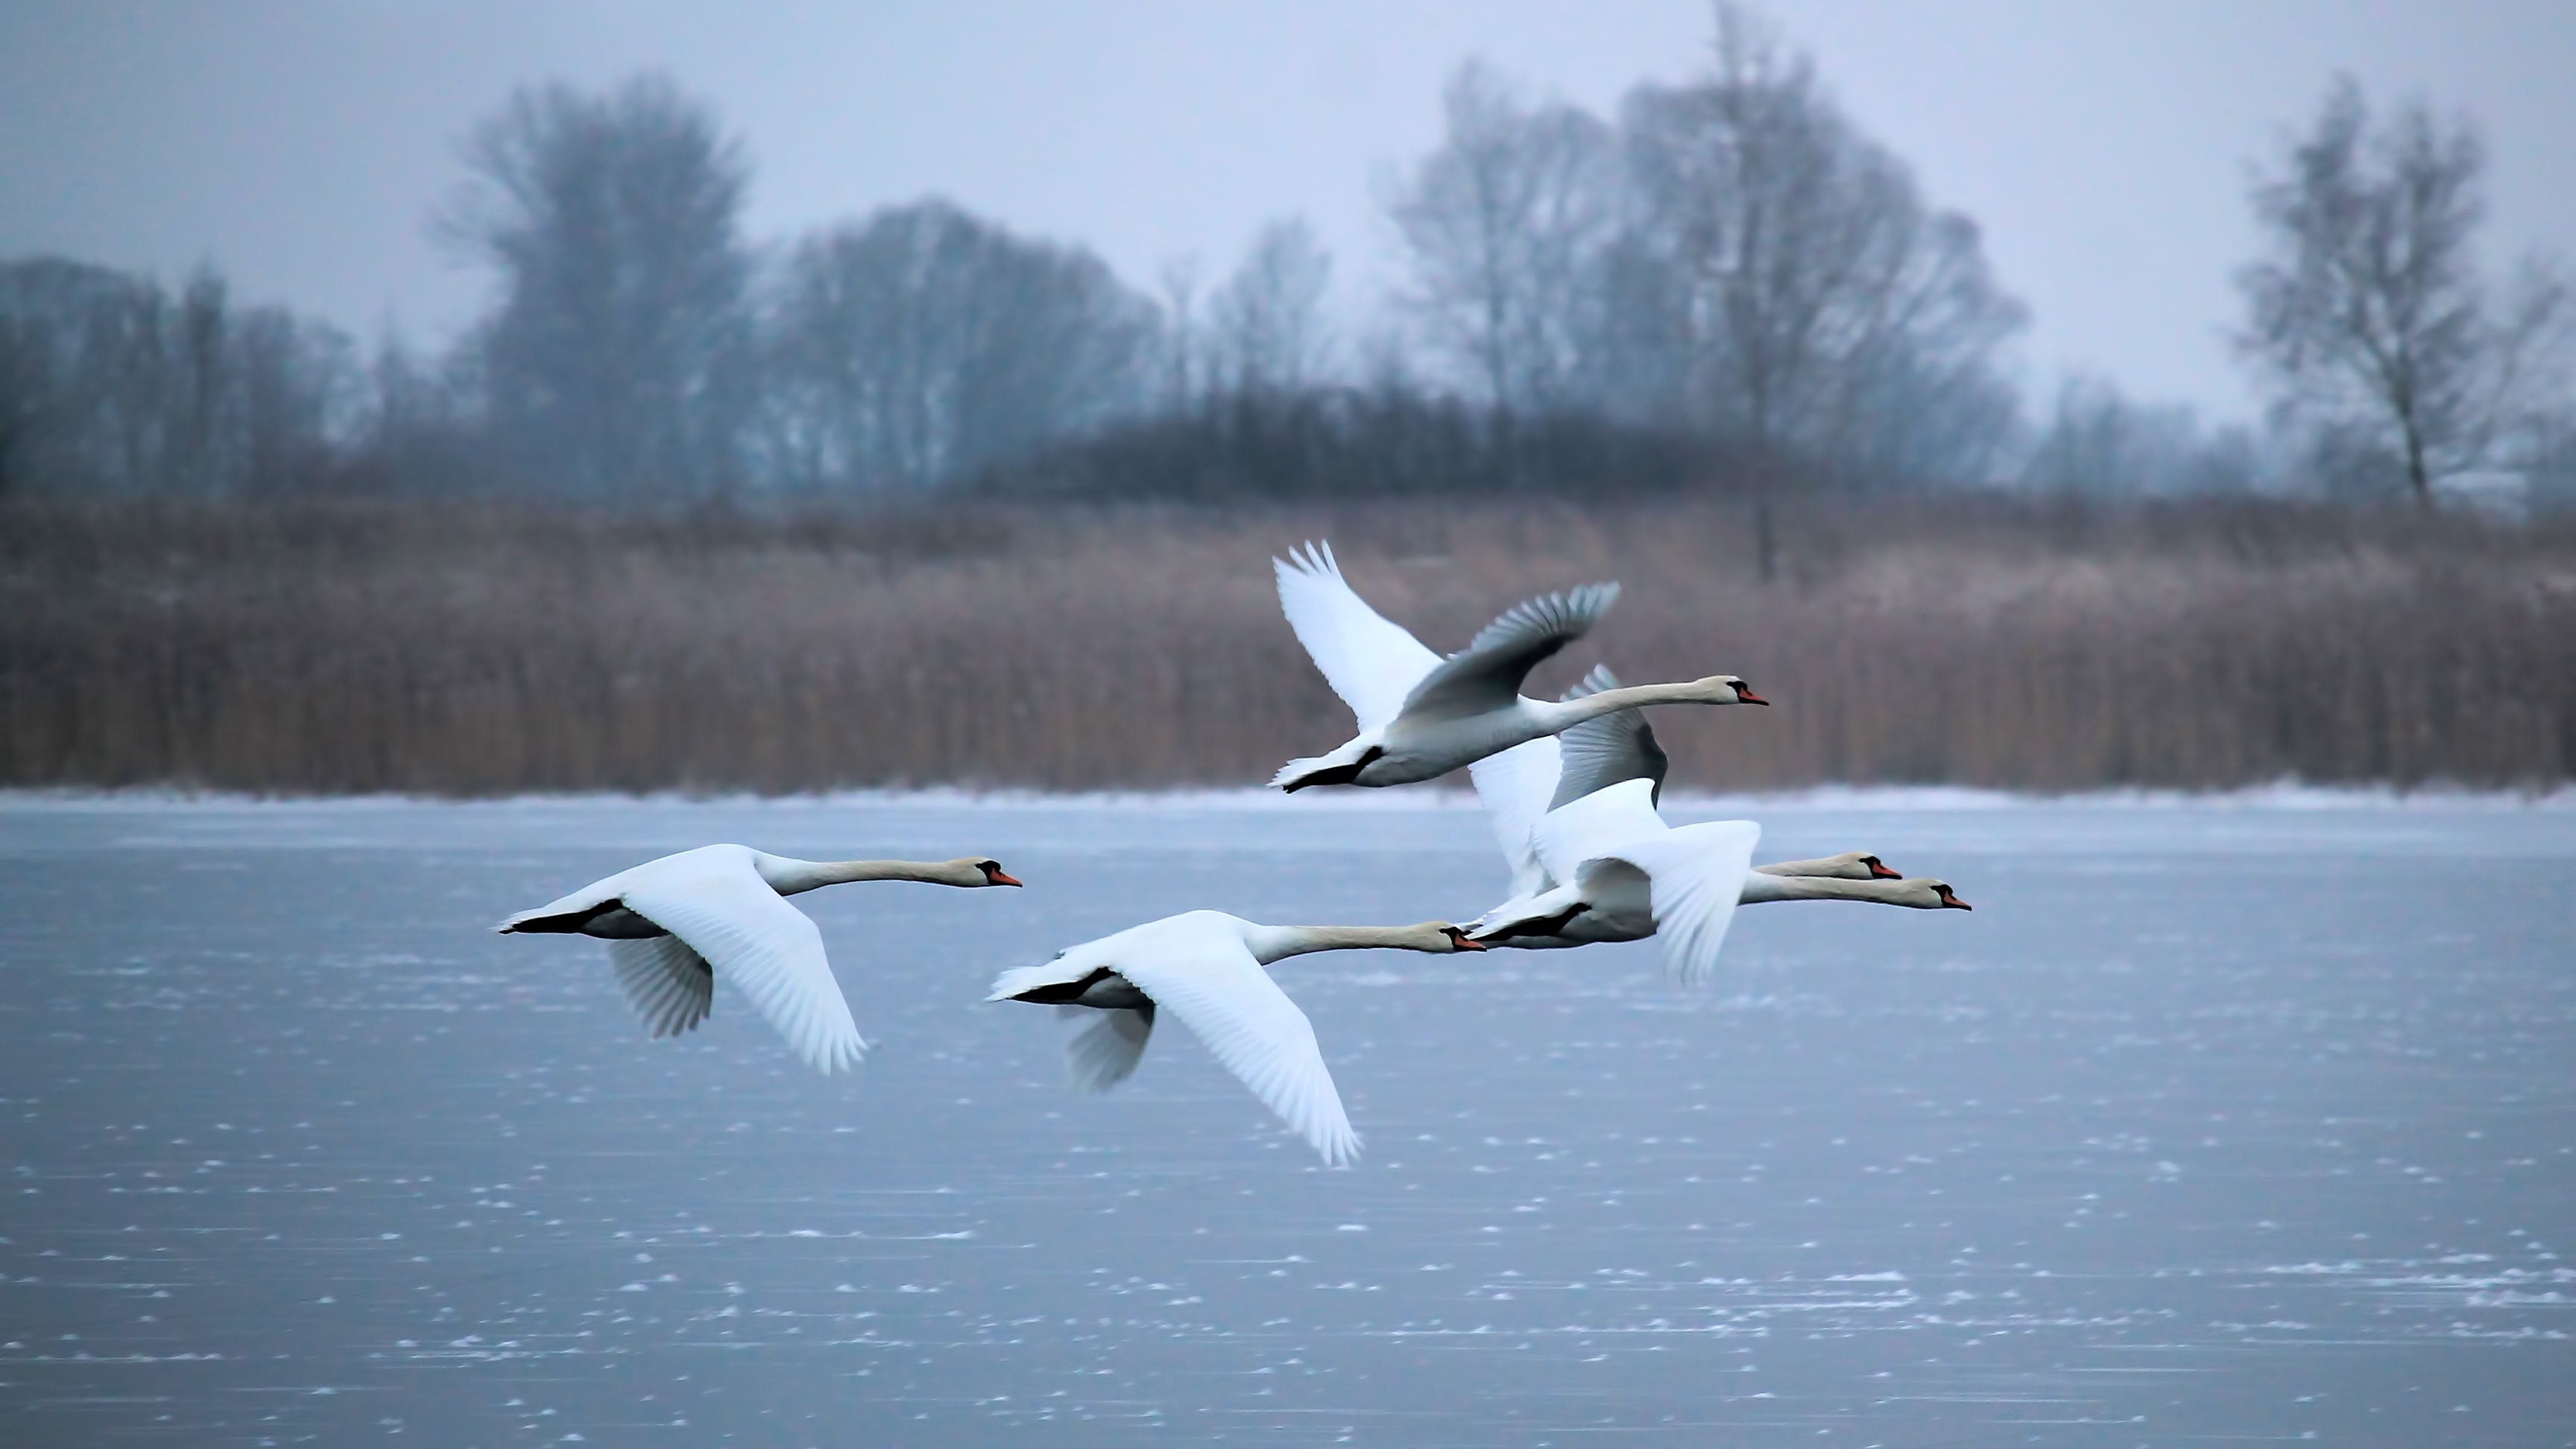
cold, winter, bird, wing, lake, fly, flight, frozen, swan, hazy, swans, vertebrate, waterfowl, water bird, slurry, prettin, ducks geese and swans, elbaue